George E. Dixon

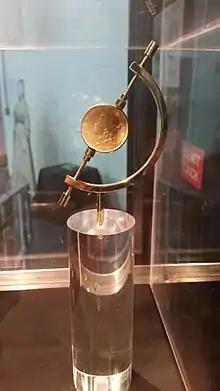
Lt. George Dixon's gold coin on display at the Warren Lasch Conservation Center, where the "Hunley" is being restored

George Erasmus Dixon (1837? – February 17, 1864) was a first lieutenant in the Confederate Army in the American Civil War. He is best known as the commander of the Confederate submarine "H.L. Hunley" during her successful mission to sink the Union blockading ship off Charleston, South Carolina.